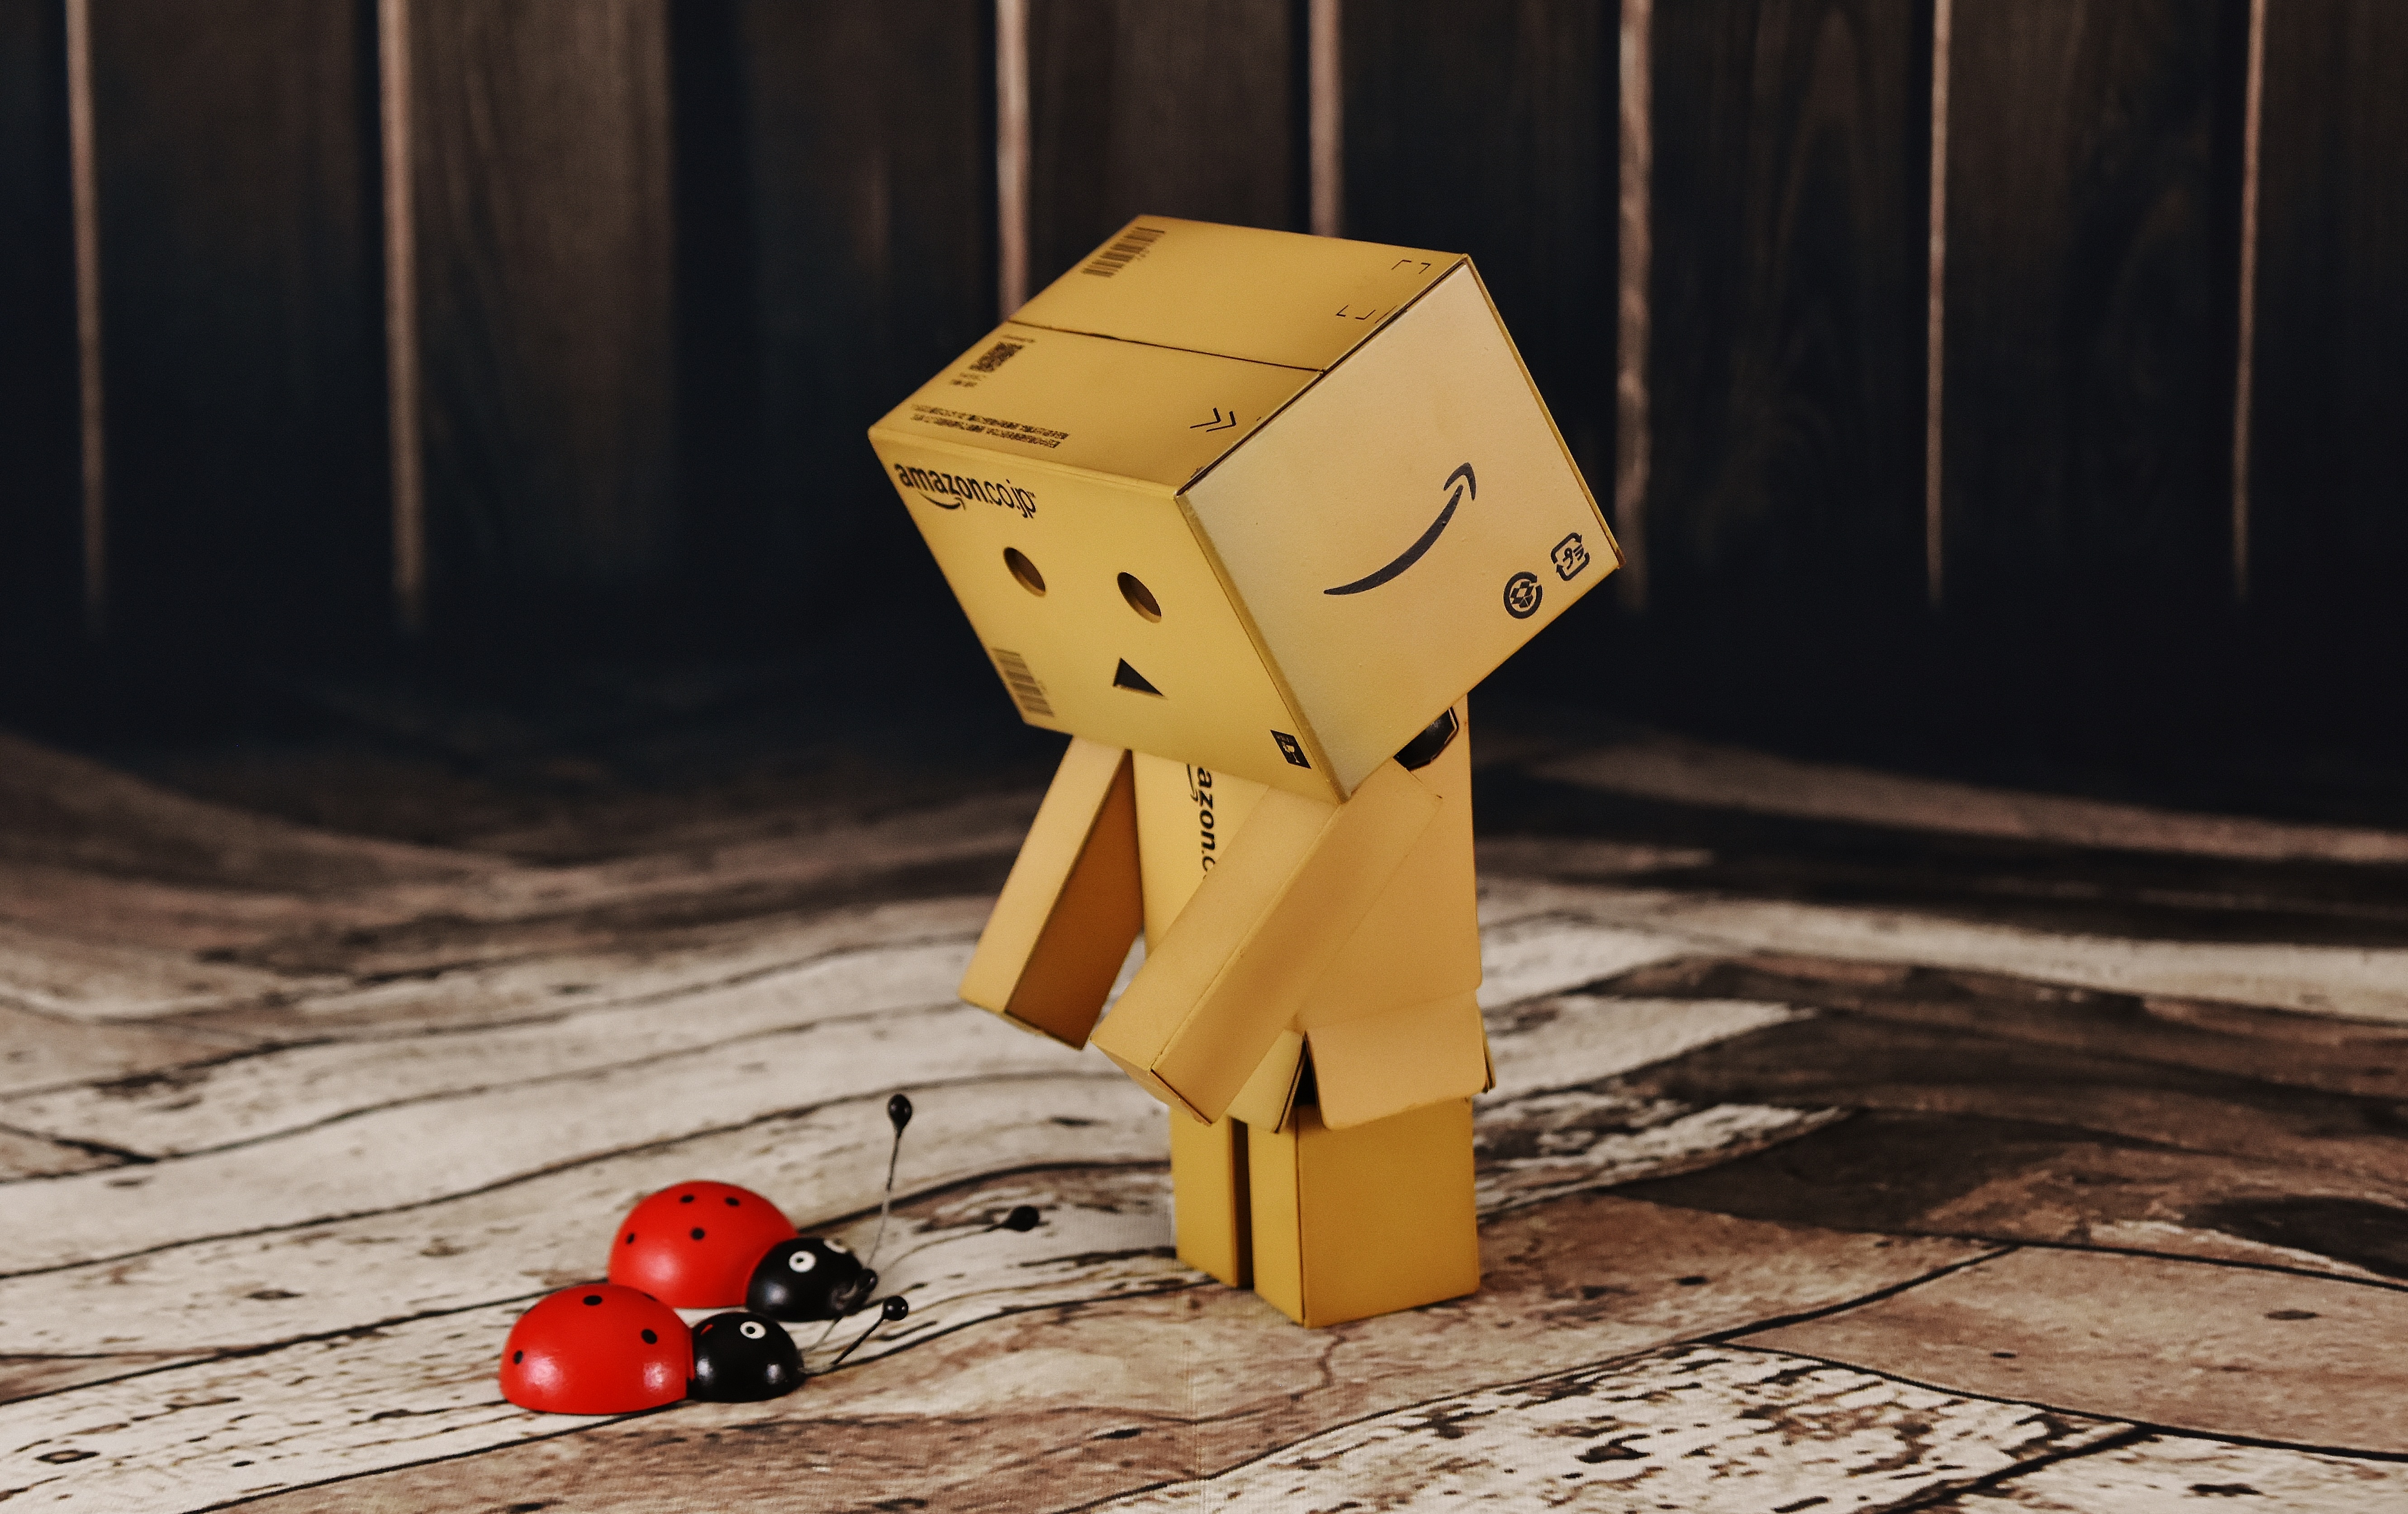
wood, cute, red, ladybug, yellow, toy, art, funny, danbo, good luck, lucky ladybug